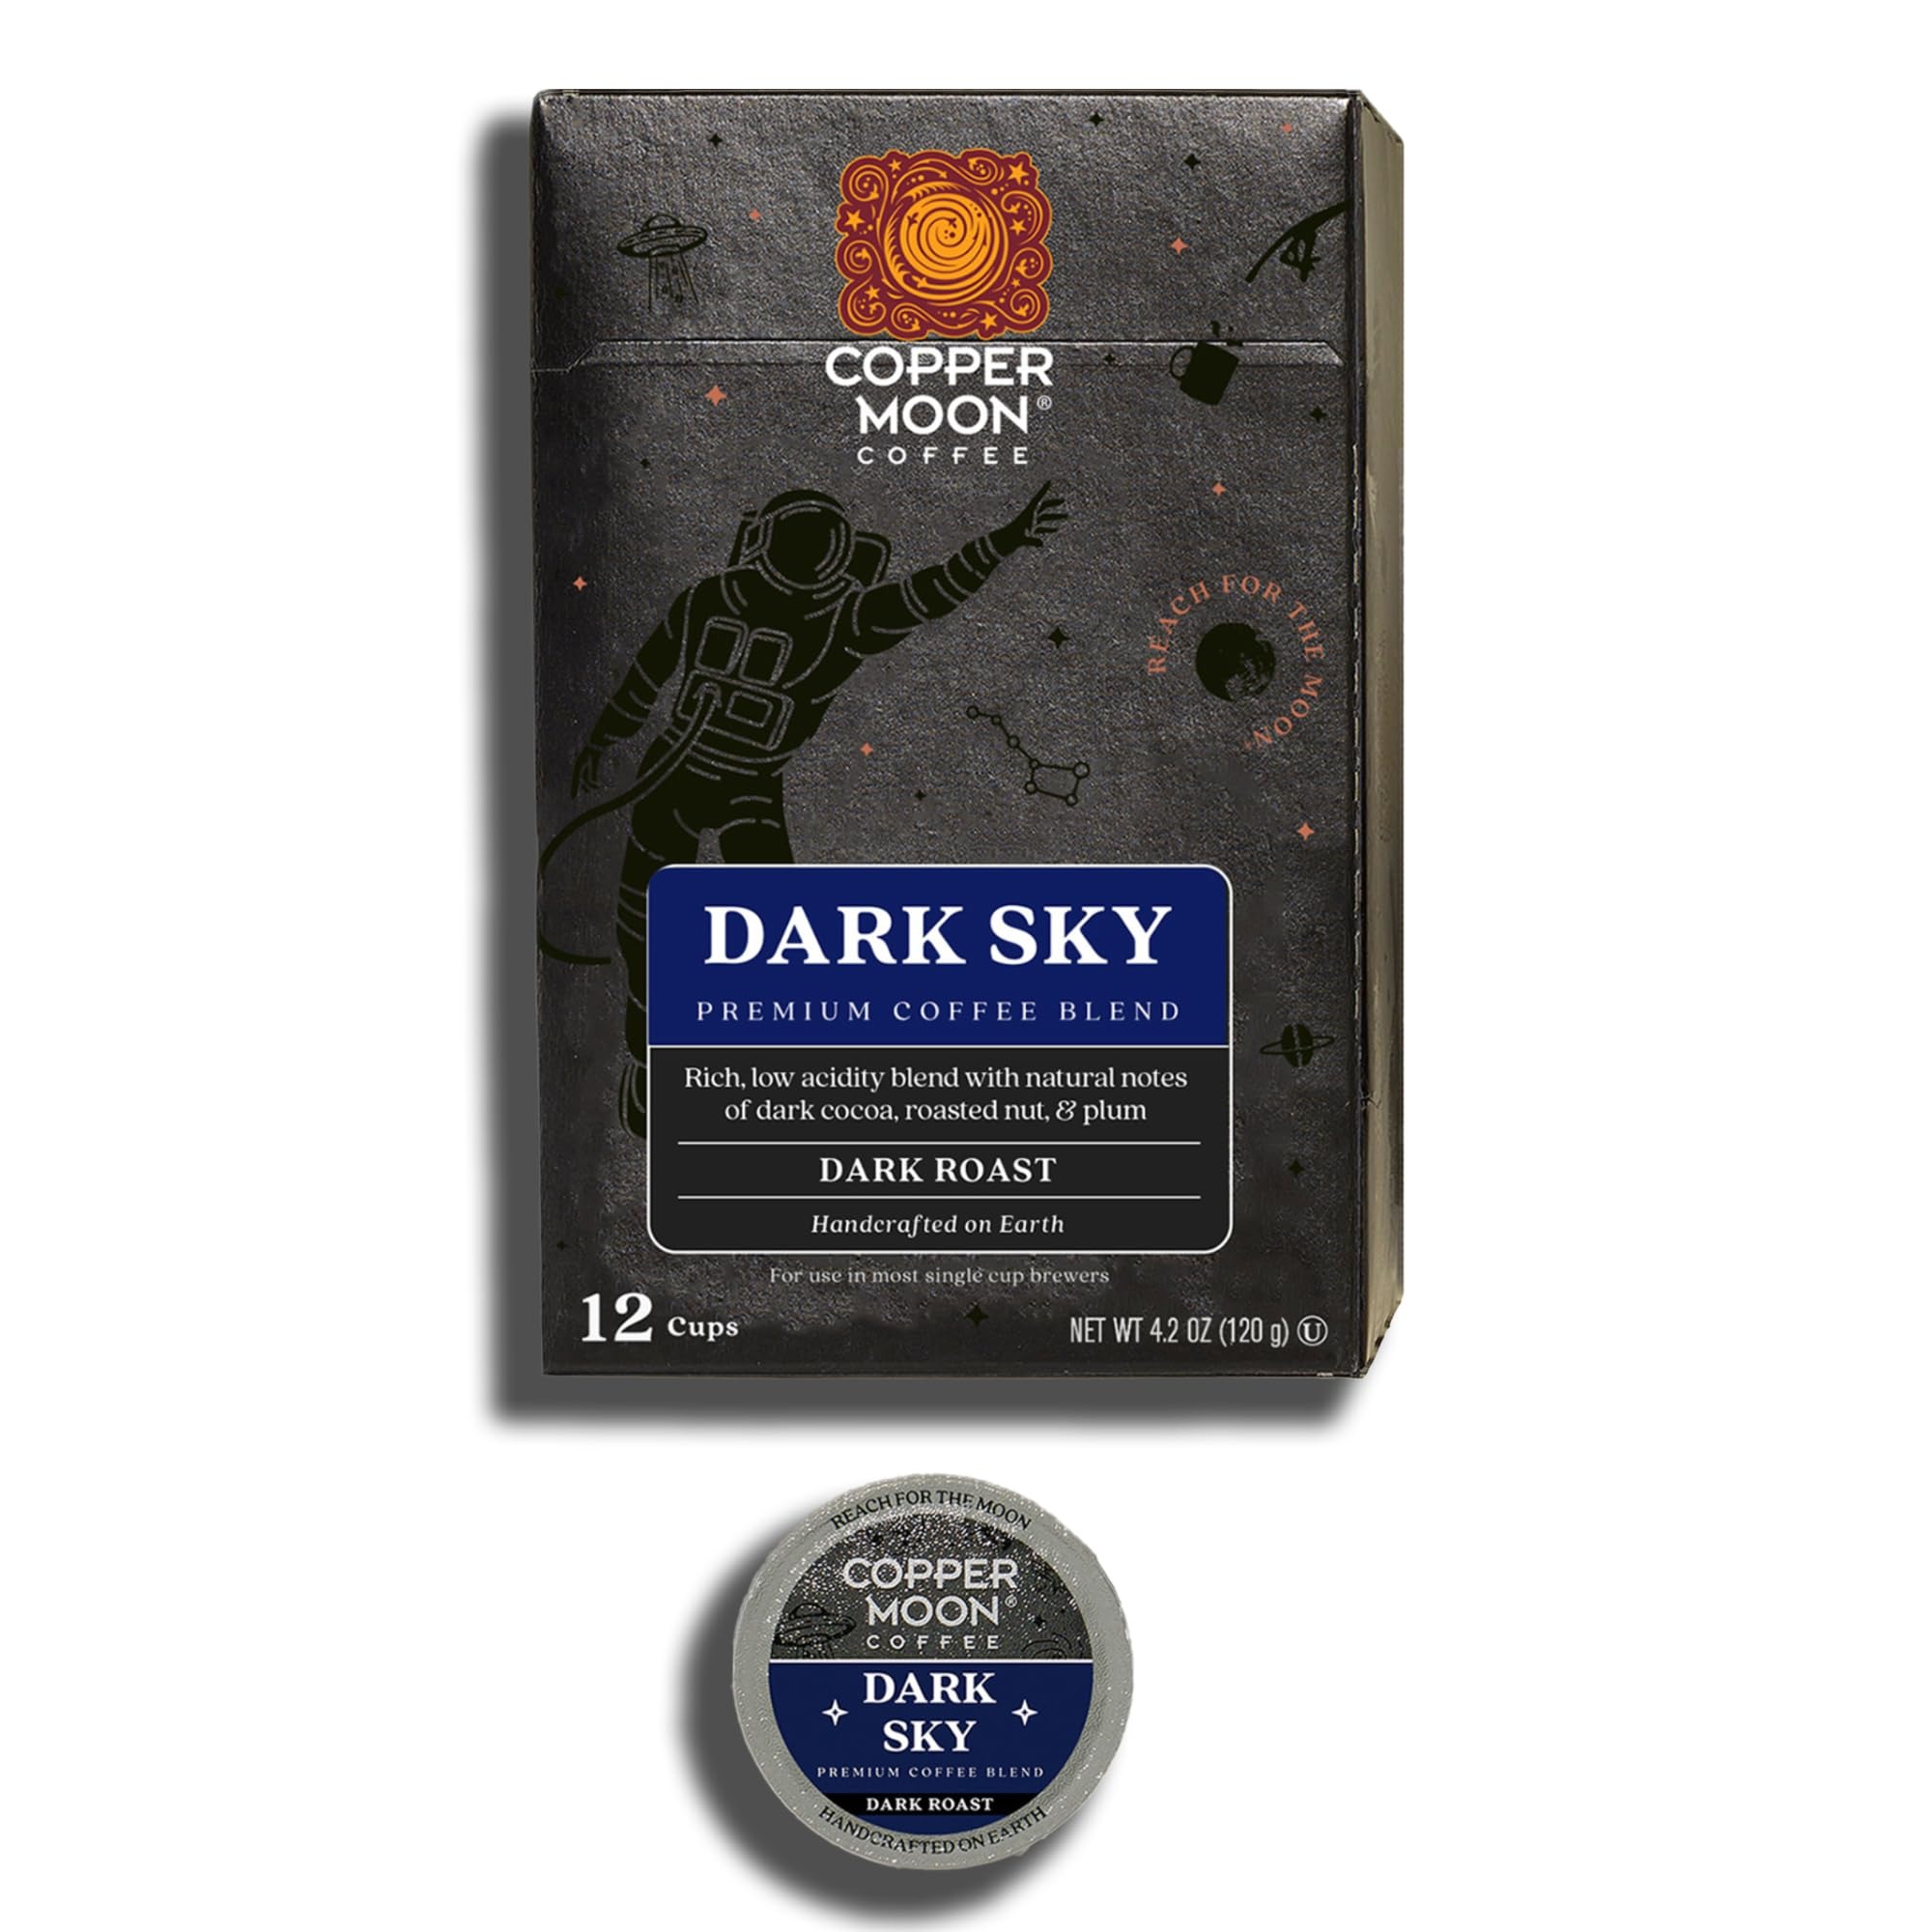
Item Name: Copper Moon Single Serve Coffee Pods for Keurig K-Cup Brewers, Dark Roast, Dark Sky Blend, 12 Count
Product Description: Premium coffee blend. Non GMO, gluten & allergen free. Non GMO. Reach for the moon. Dreamy blend of 100% arabica coffee with a rich, bold taste that is both sensational and satisfying. Handcrafted on earth. Our Journey: Inspired by the perfect alignment of a Copper Moon, our family roastery has focused on a simple mission: to create evenly roasted, uniquely smooth, high-grade coffee - giving you a perfectly satisfying taste that's our of this world. So, whether you're preparing for interstellar travel or just trying to get out the door on time - whatever the journey - always remember to Reach for the Moon. For use in most single cup brewers. coppermooncoffee.com. Instagram. Facebook. Twitter. Follow us earthling. Visit us coppermooncoffee.com. BPA free. Made in the USA.
Value: 12.0
Unit: Count

Price: 10.985